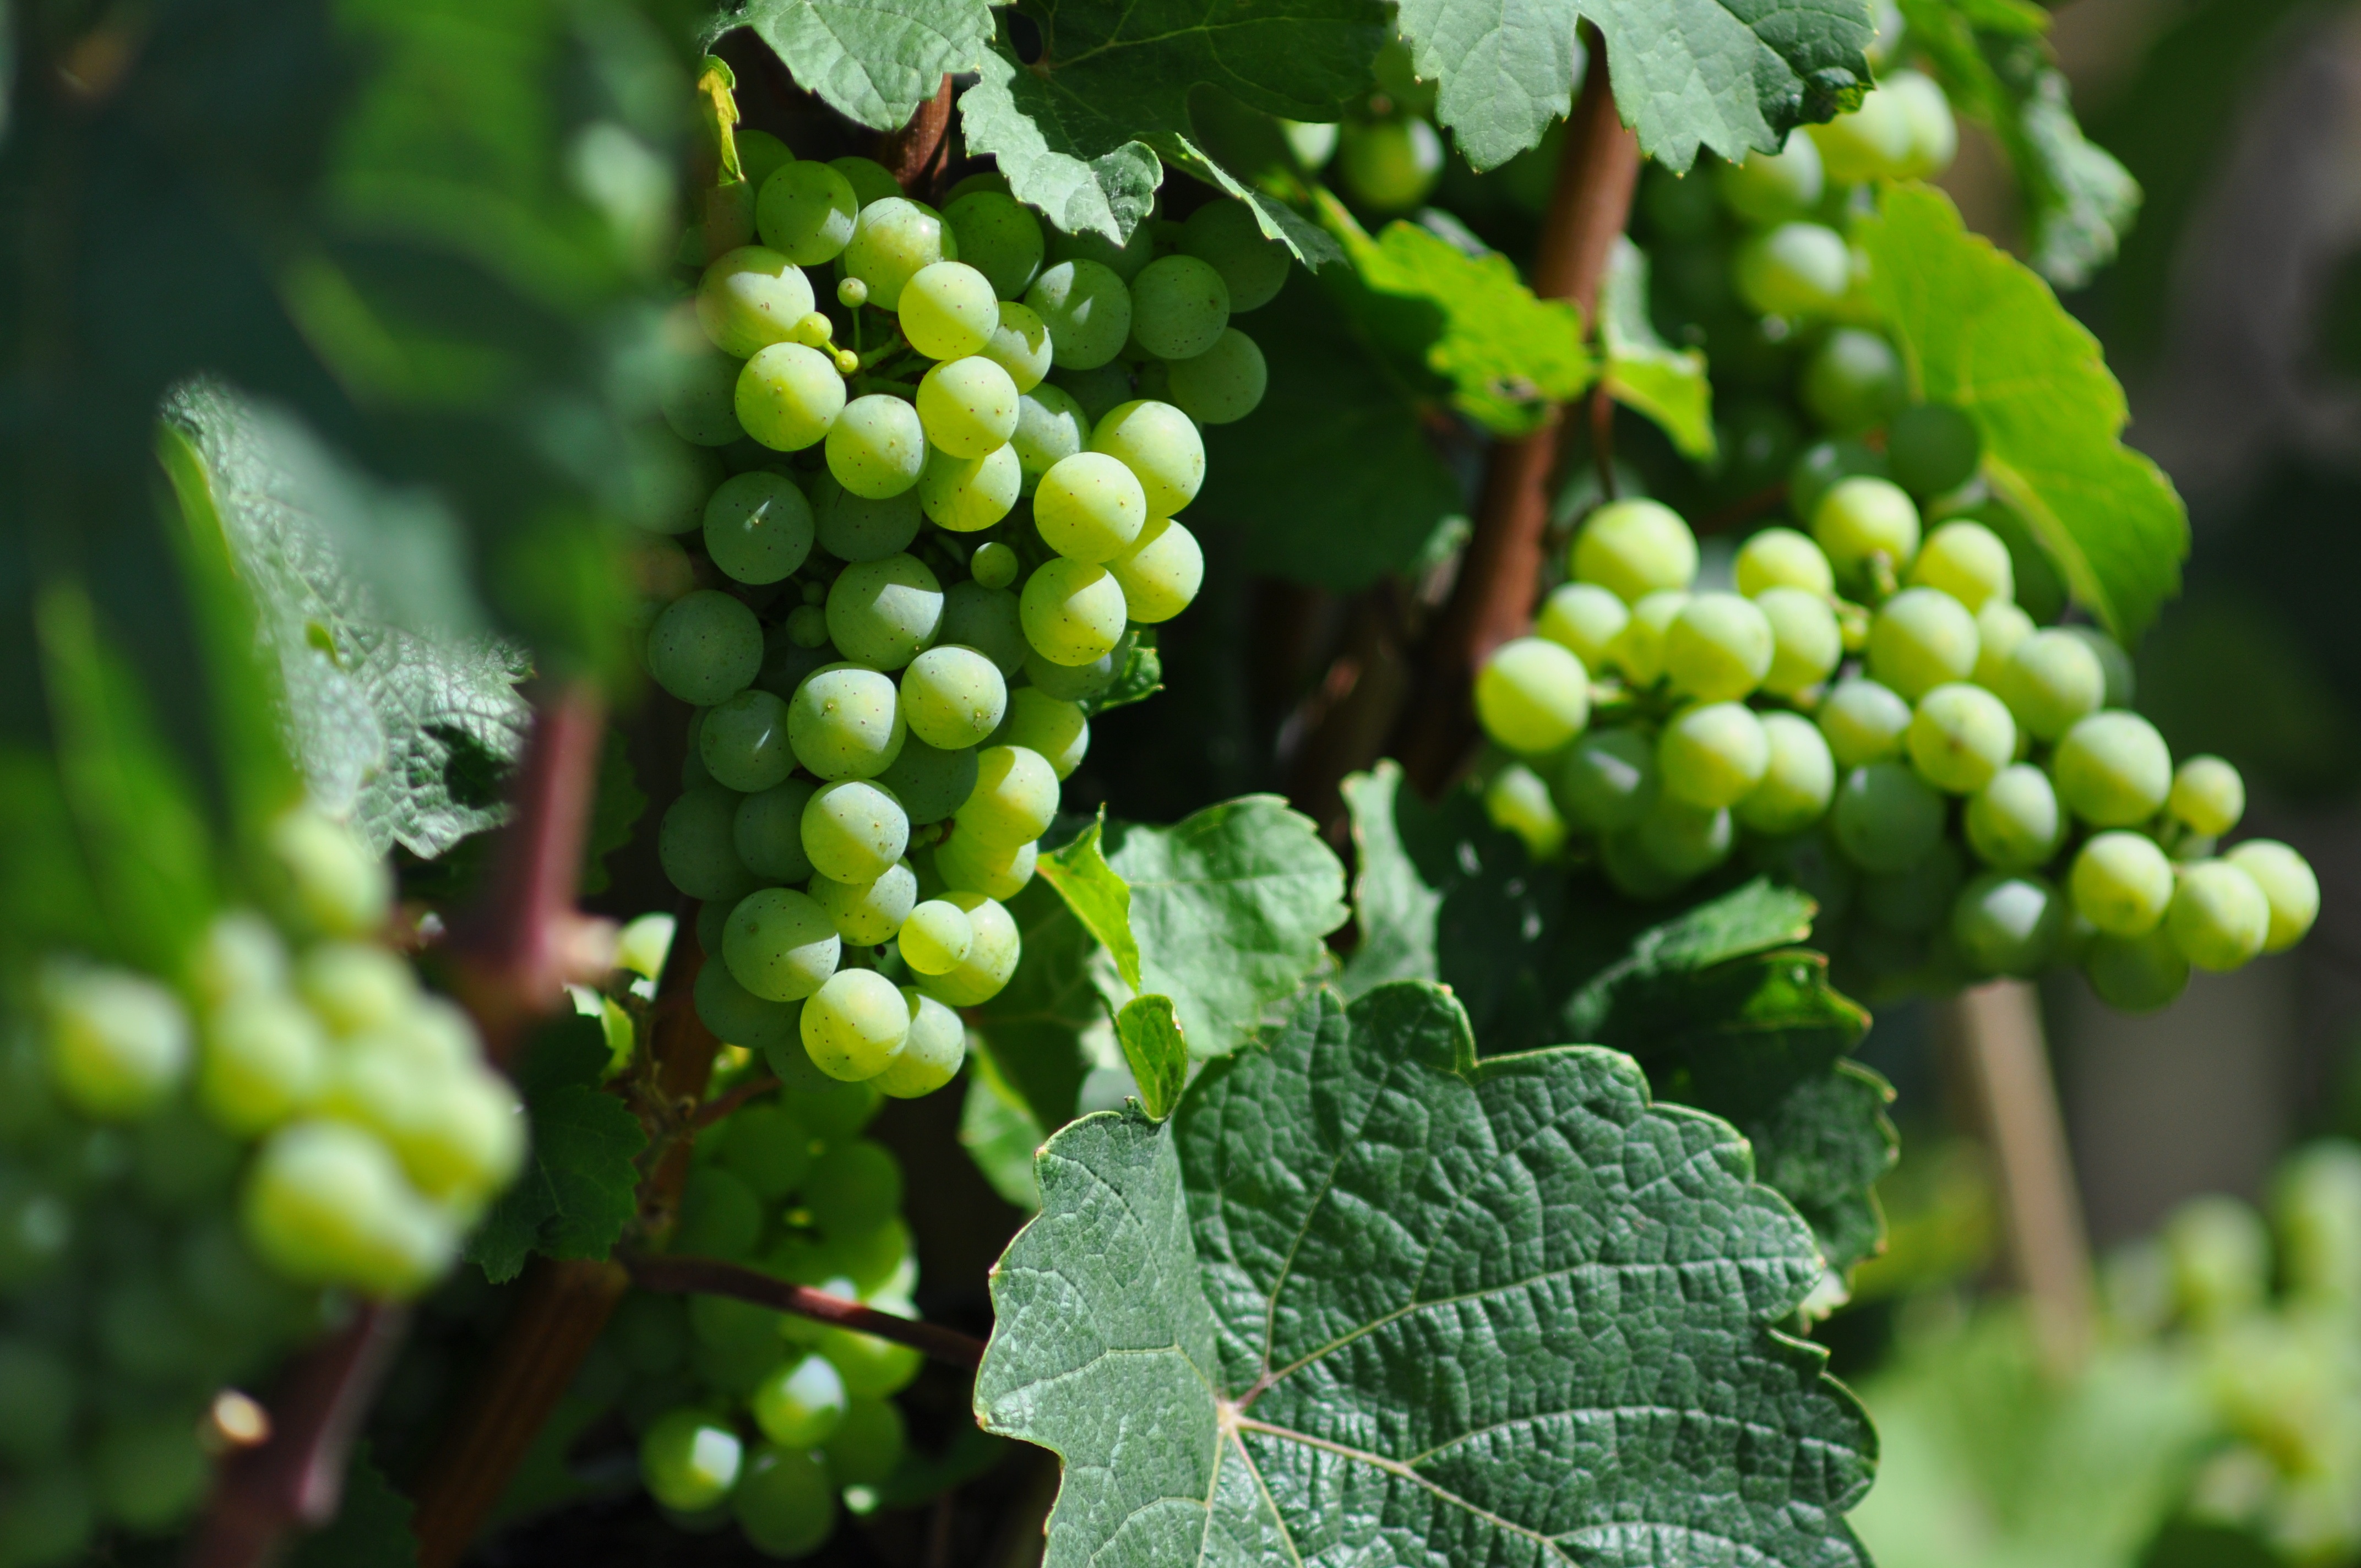
plant, grape, wine, fruit, flower, food, green, produce, botany, agriculture, grapevine, leaves, shrub, grapes, plantation, immature, winegrowing, mature, flowering plant, vitis, green grapes, ripening process, coccoloba uvifera, land plant, grapevine family